Deborah S. Jin

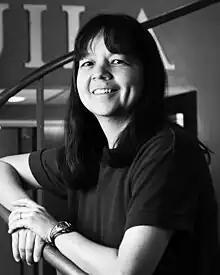

Deborah Shiu-lan Jin (November 15, 1968 – September 15, 2016) was an American physicist and fellow with the National Institute of Standards and Technology (NIST); Professor Adjunct, Department of Physics at the University of Colorado; and a fellow of the JILA, a NIST joint laboratory with the University of Colorado.